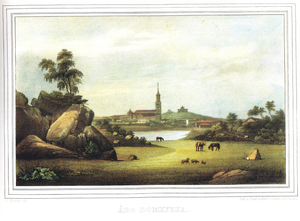
La cathédrale de Turku est une cathédrale luthérienne évangélique située à Turku, l'ancienne capitale de la Finlande suédoise.